Boris Arias

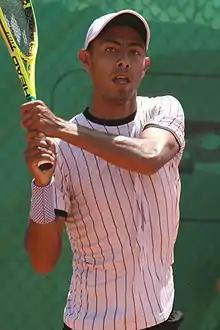
Arias at the 2022 Internationaux de Tennis de Blois

Boris Arias (born 9 November 1993) is a Bolivian tennis player.